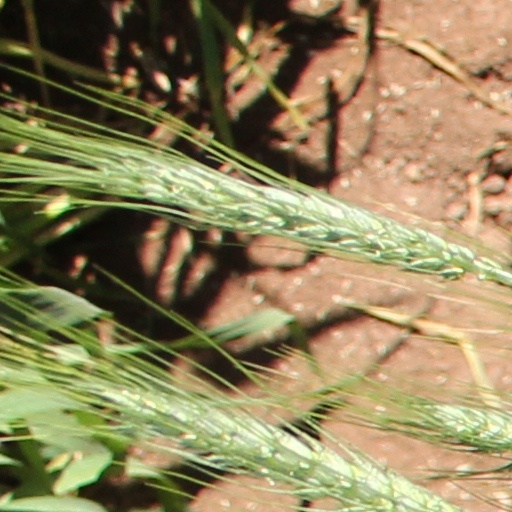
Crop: wheat